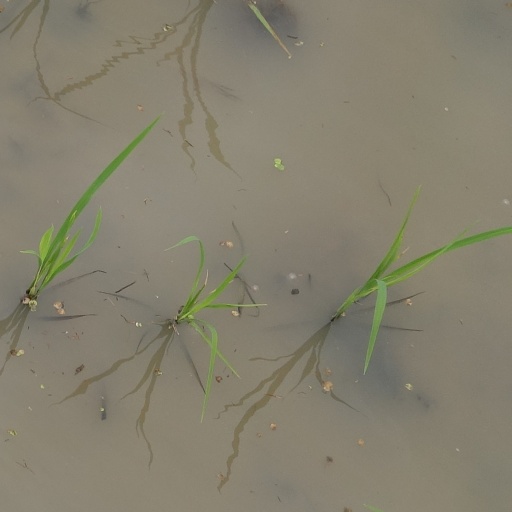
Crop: rice